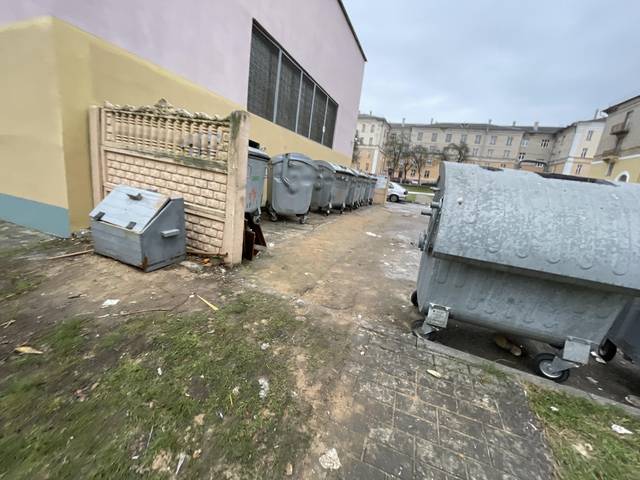
Region: Belarus
Coordinates: 53.676, 23.831